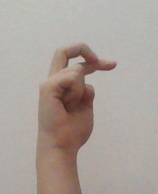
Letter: zay